Fernando Talaverano Gallegos

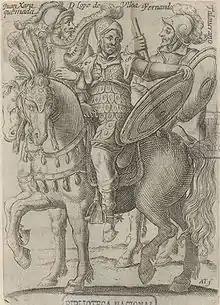
Engraving of three governors of Chile. Fernando Talaverano is shown on the right

Fernando Talaverano Gallegos, also known as Hernando Talaverano (1563, Spain – 1619, Chile); lawyer and Spanish administrator, occupied the position of temporary governor of Chile for ten months after the death of Alonso de Ribera, between March 1617 and January 1618.